Ganurags

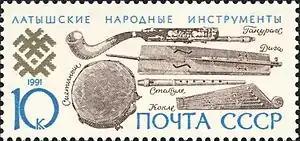
1991 USSR postage stamp featuring a modern ganurags (top instrument)

Ganurags (from Latvian: "shepherd's horn") is a Latvian folk clarinet with a cylindrical wooden body onto which an animal-horn bell is attached to amplify the sound. Key systems were added to the instrument in the 20th century.